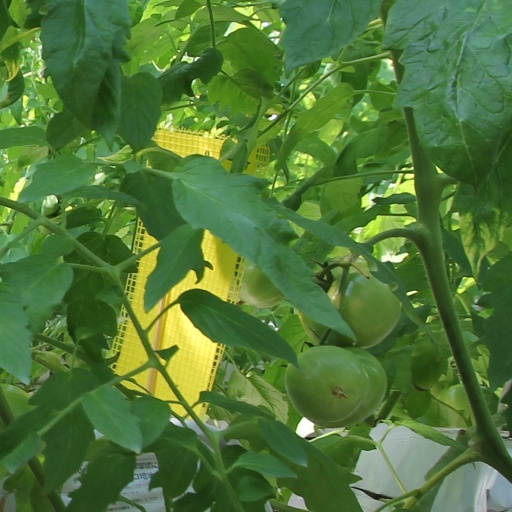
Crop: tomato